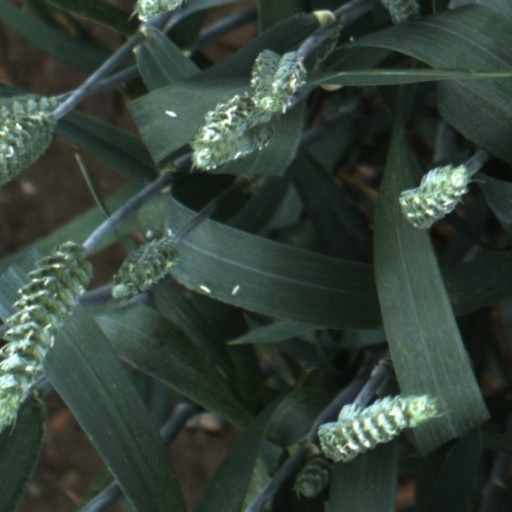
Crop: wheat